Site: brandenburg
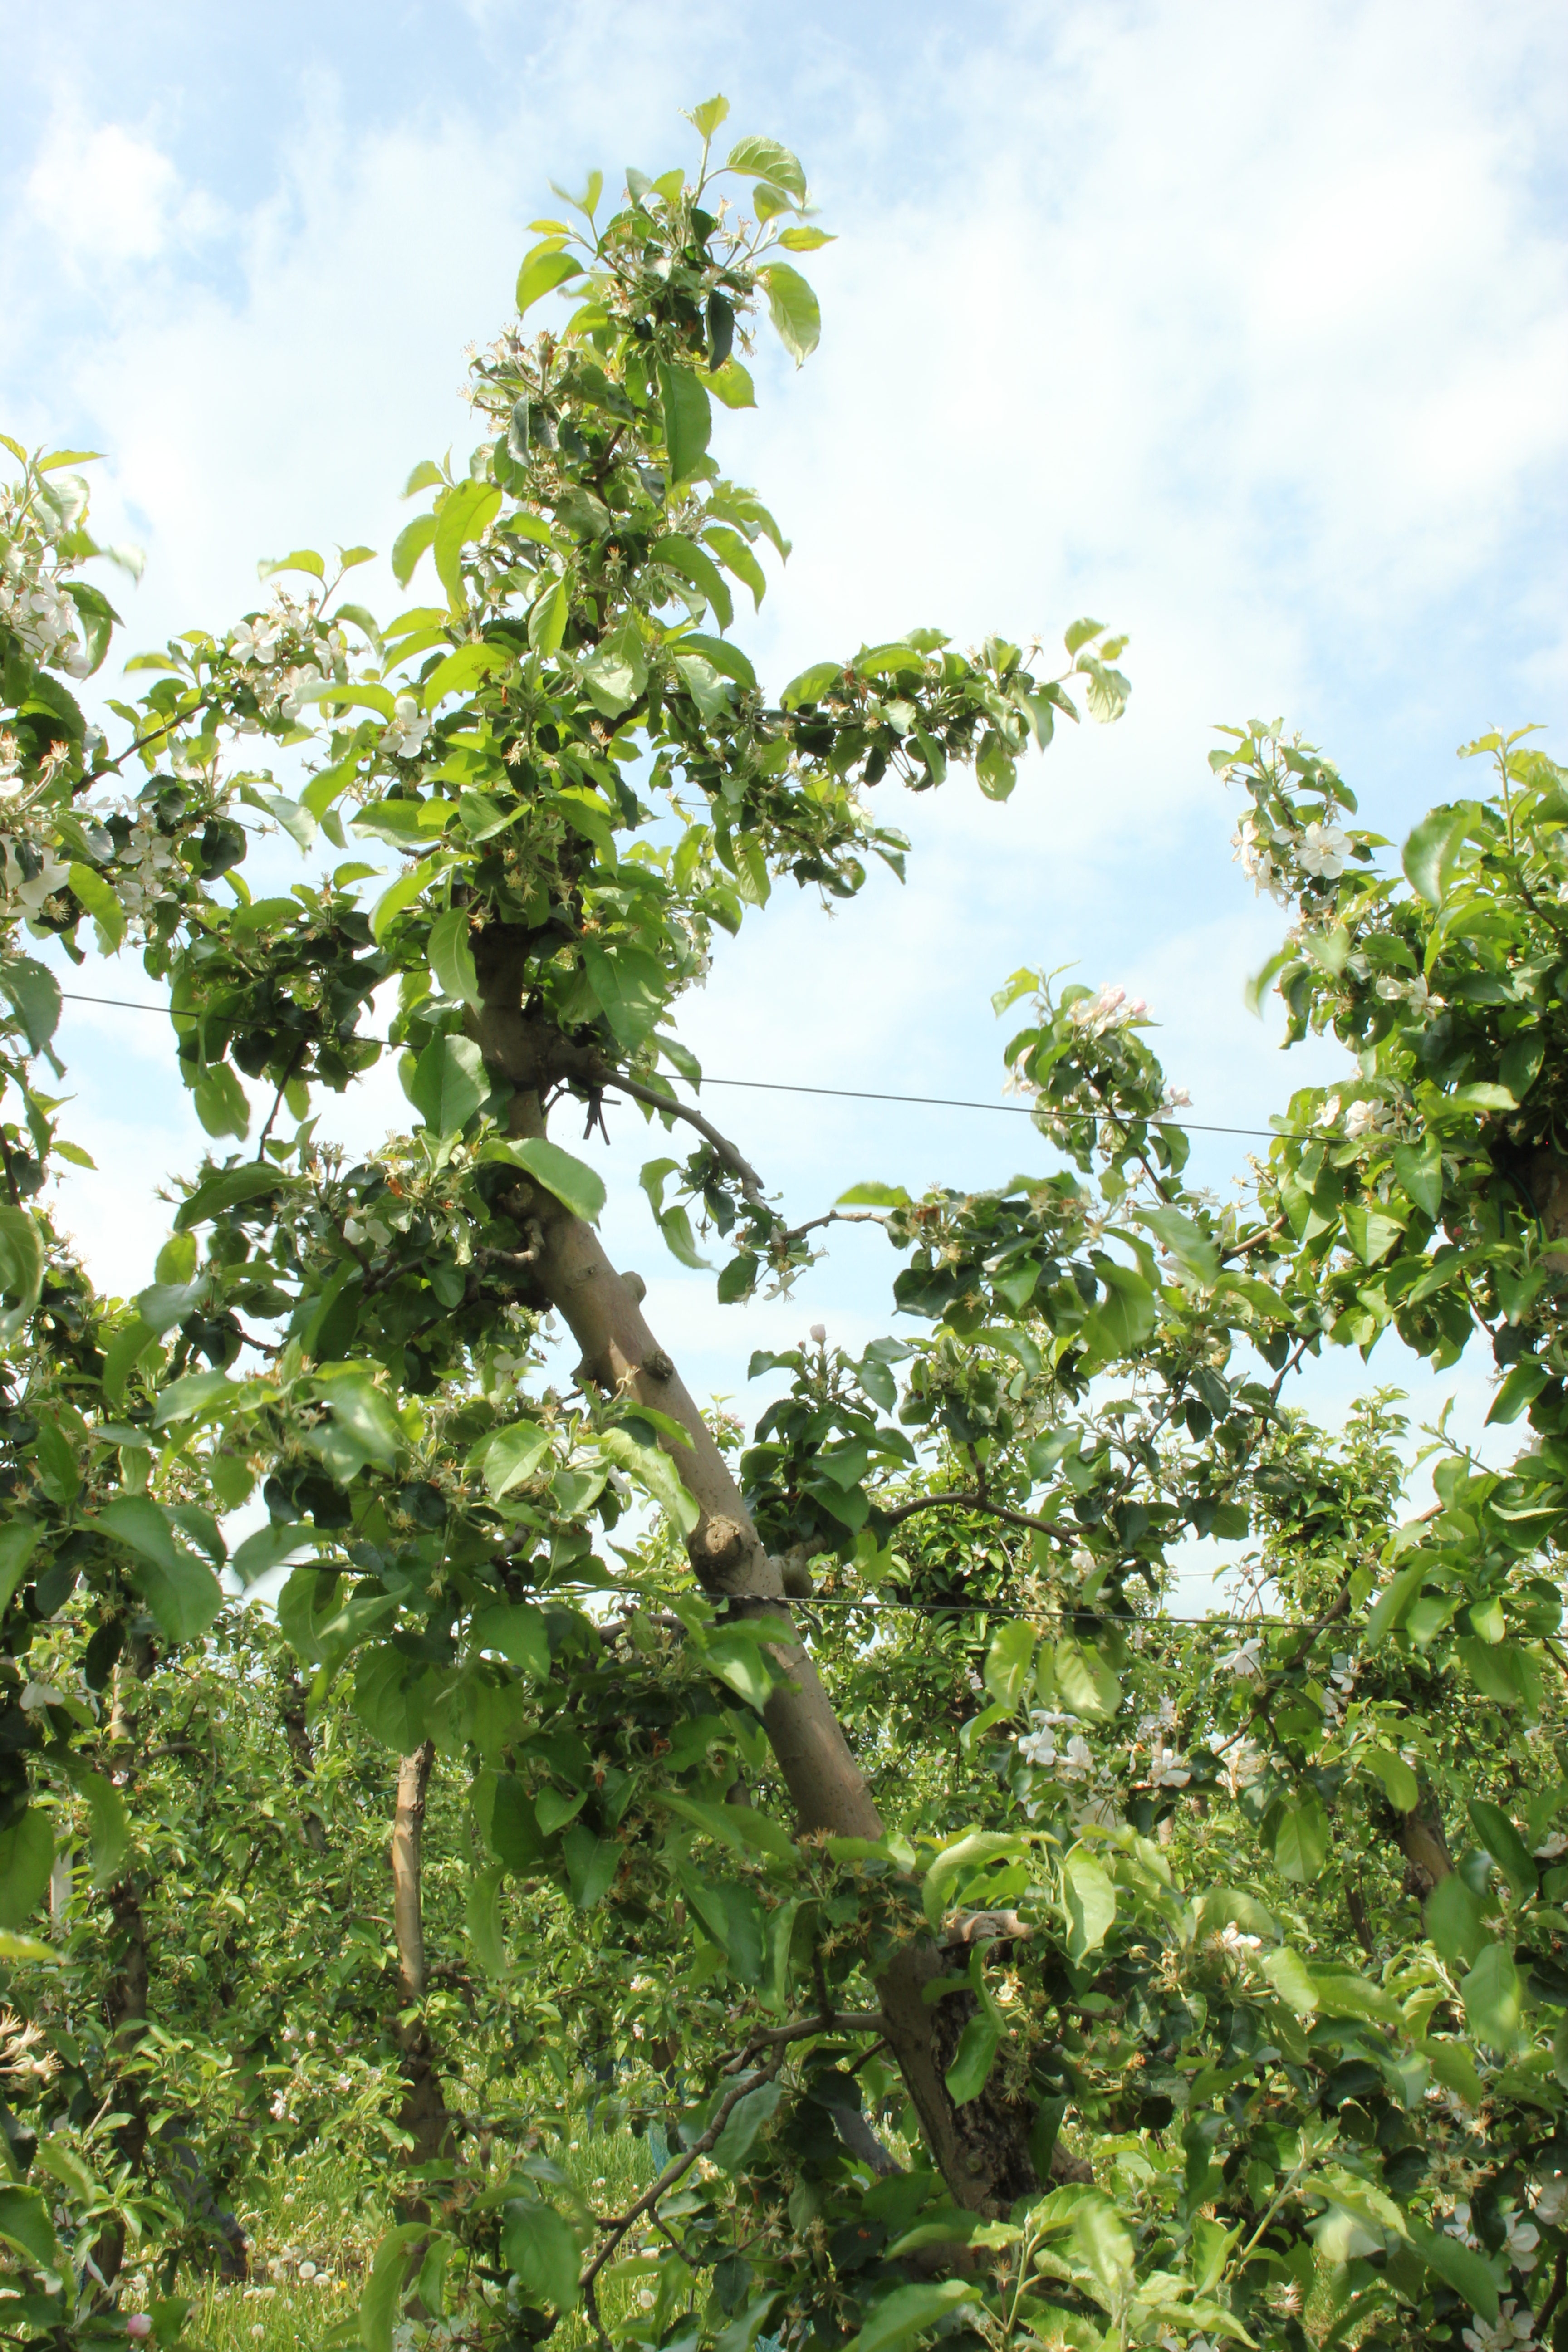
Growth stage (BBCH 67): Flowering